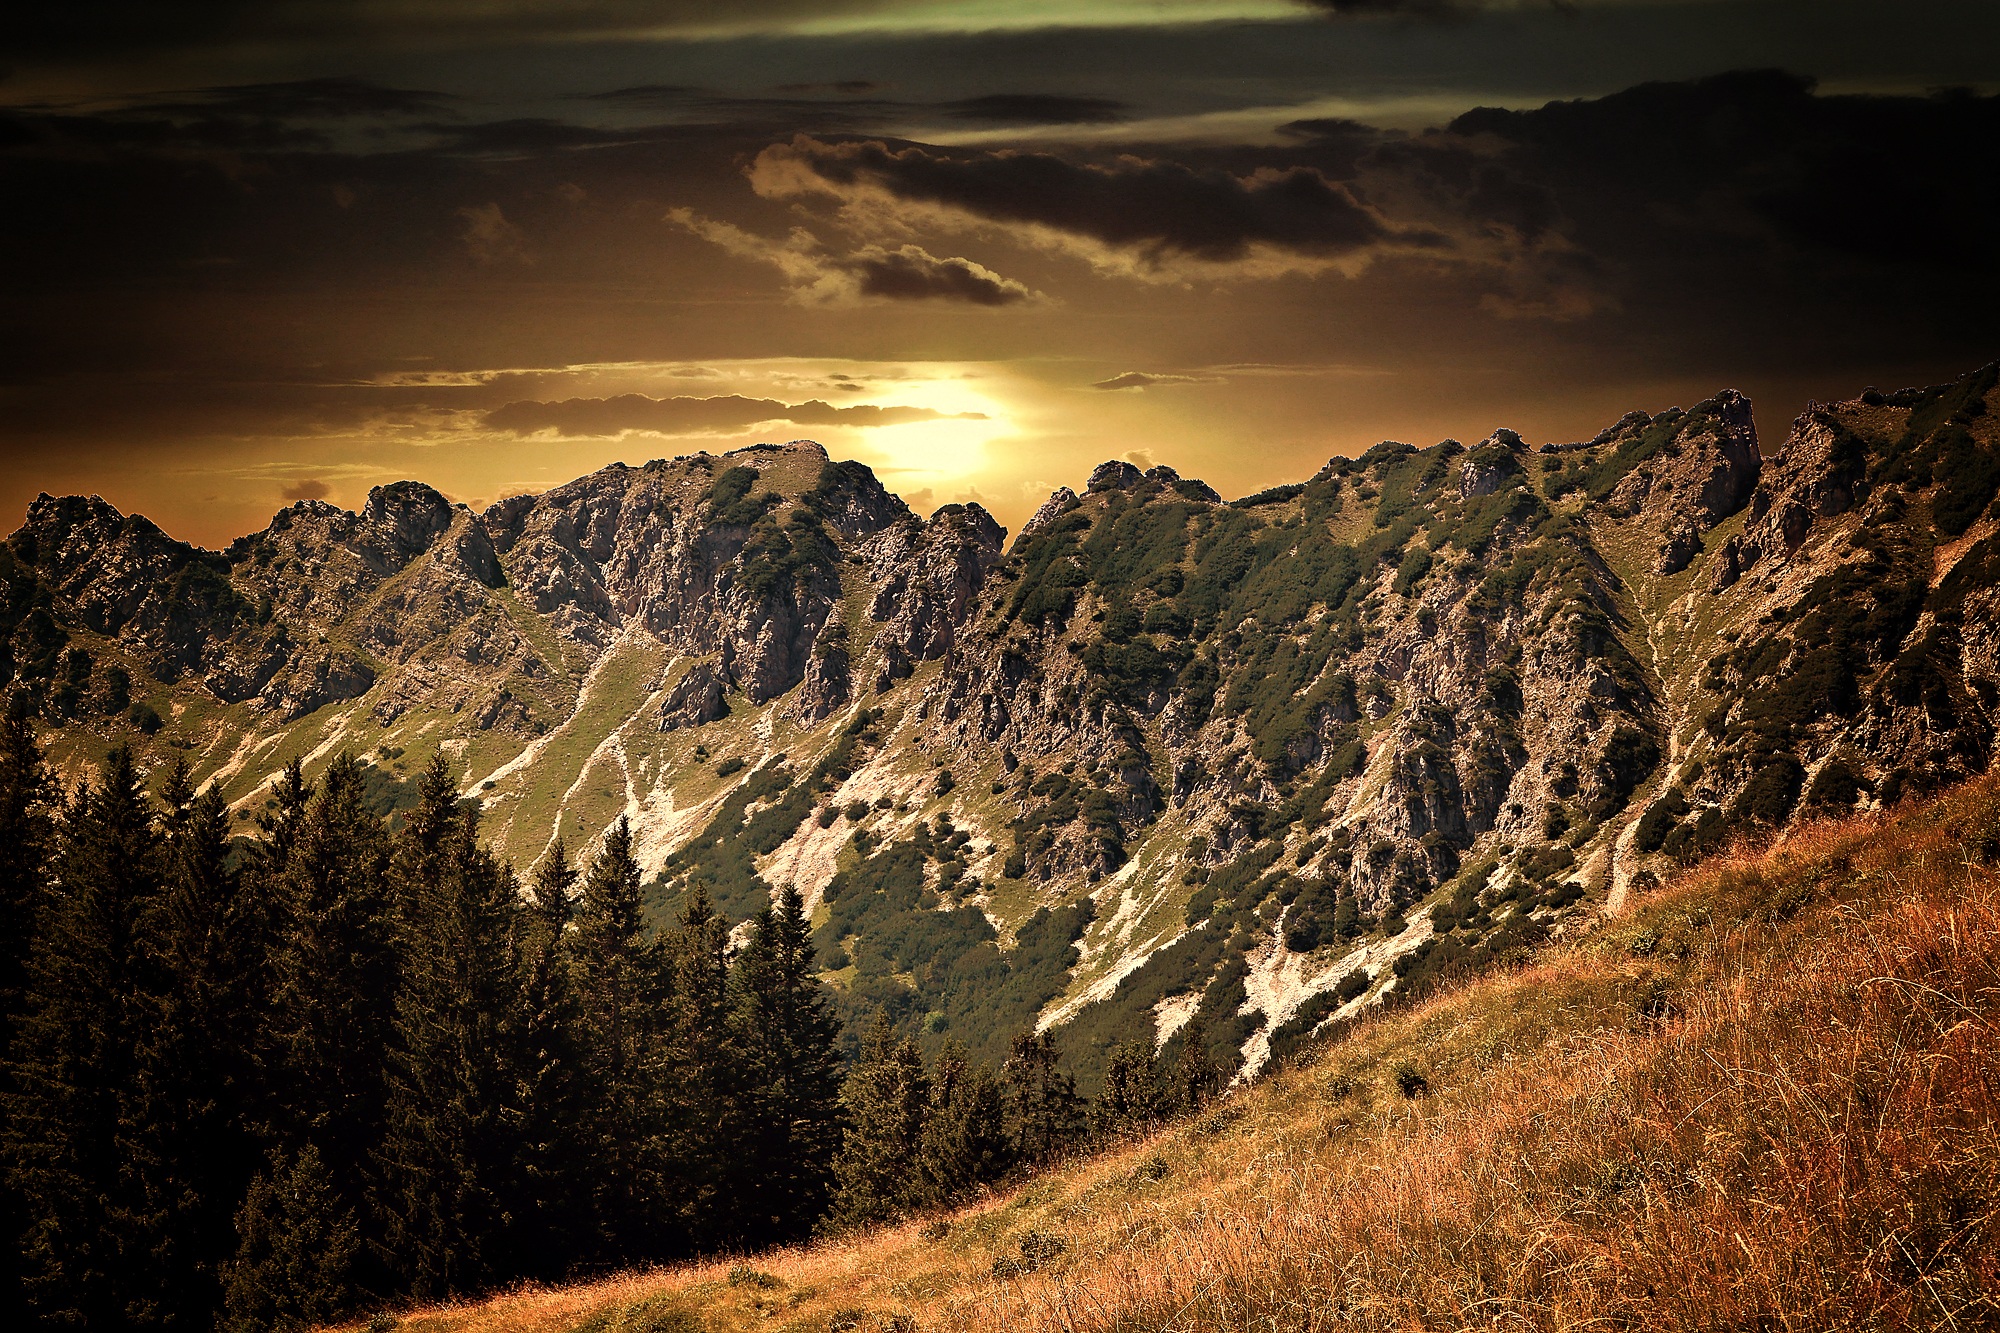
landscape, tree, nature, rock, wilderness, mountain, cloud, sunrise, sunset, sunlight, morning, hill, dawn, mountain range, dusk, evening, autumn, lighting, ridge, austria, mountains, plateau, alm, landform, alpe, geographical feature, mountainous landforms